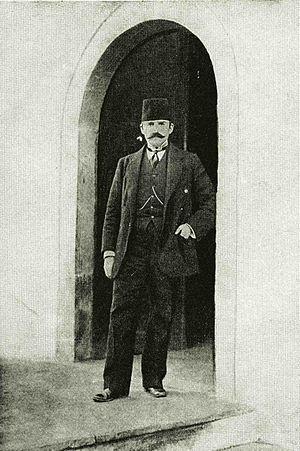
L’histoire de l'Épire du Nord de 1913 à 1921 est marquée par la volonté d'énosis, autrement dit de réunion à l’État national grec, de la minorité grecque présente dans cette région du Sud de l'Albanie et par le désir irrédentiste du royaume hellène de l'annexer.